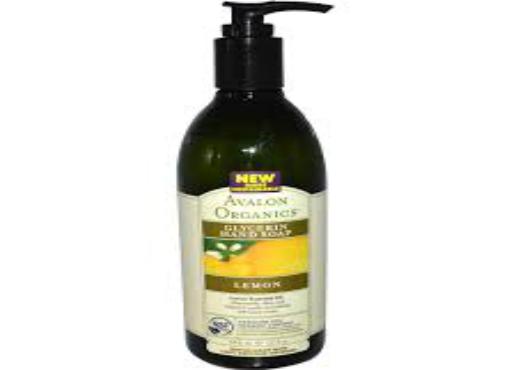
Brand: Avalon Organic Botanicals
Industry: Necessities